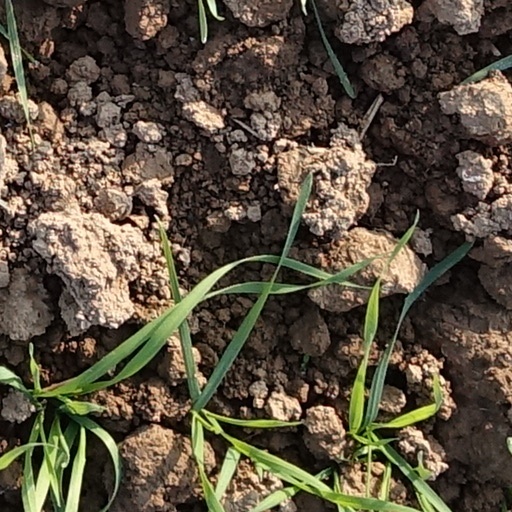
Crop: wheat